Question: Who has the white shoes?
Tambaya: Wa yake da farin takalmin?
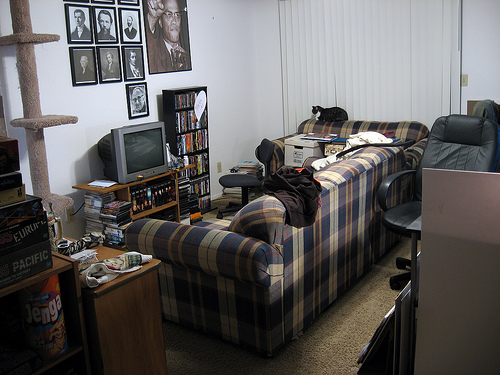
Answer: The boy standing with his skateboard.
Amsa: Yaron da yake tsaye da sikebod din.